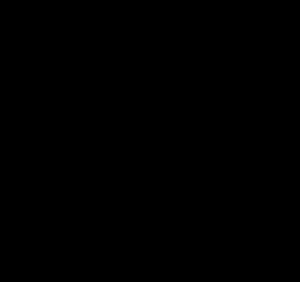
Une étoile à cinq branches est un idéogramme très courant sur l'ensemble de la planète.
Un pentacle est une amulette utilisée dans les invocations magiques, généralement faite de parchemin, de papier ou de métal, sur laquelle le symbole de l'esprit ou de l'entité invoqué est dessiné.
Une étoile est une figure géométrique représentant l'astre dont elle porte le nom. L'étoile est un symbole très courant, notamment en héraldique ou en sport.